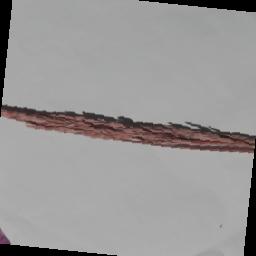
Label: Rice___Neck_Blast